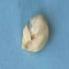
Maize quality: Bad